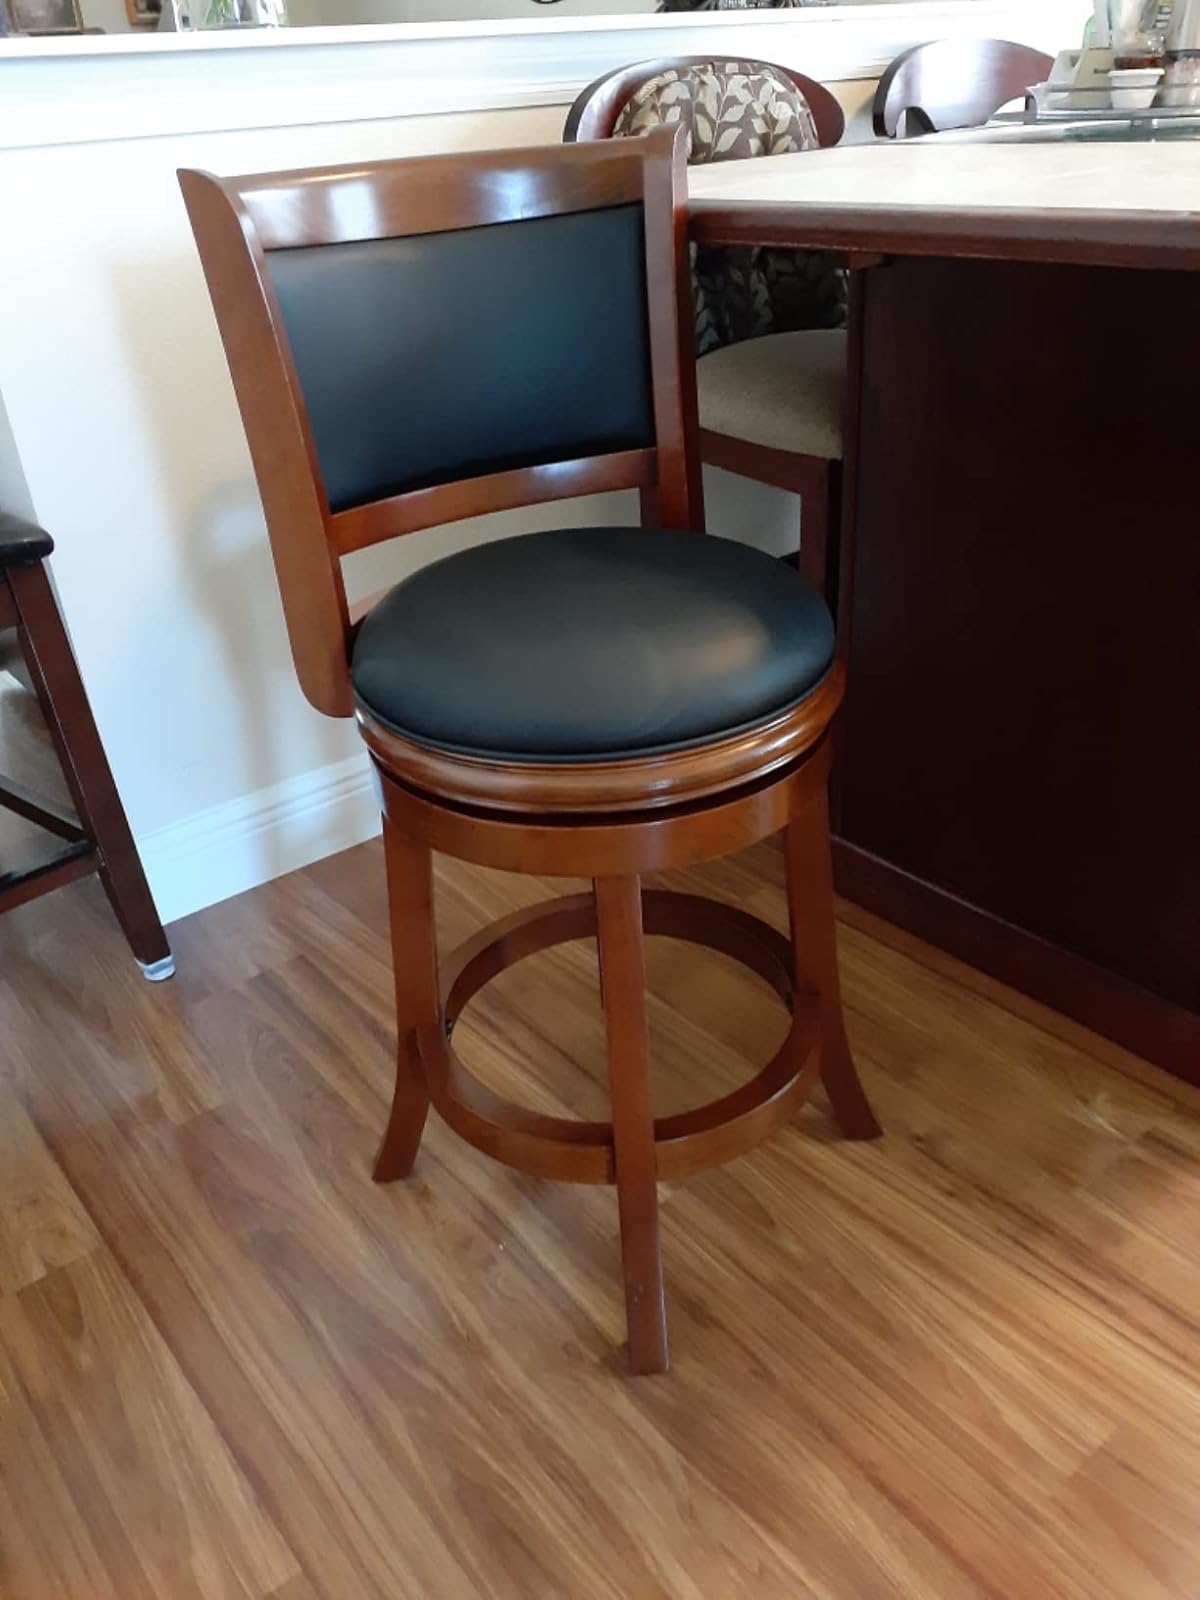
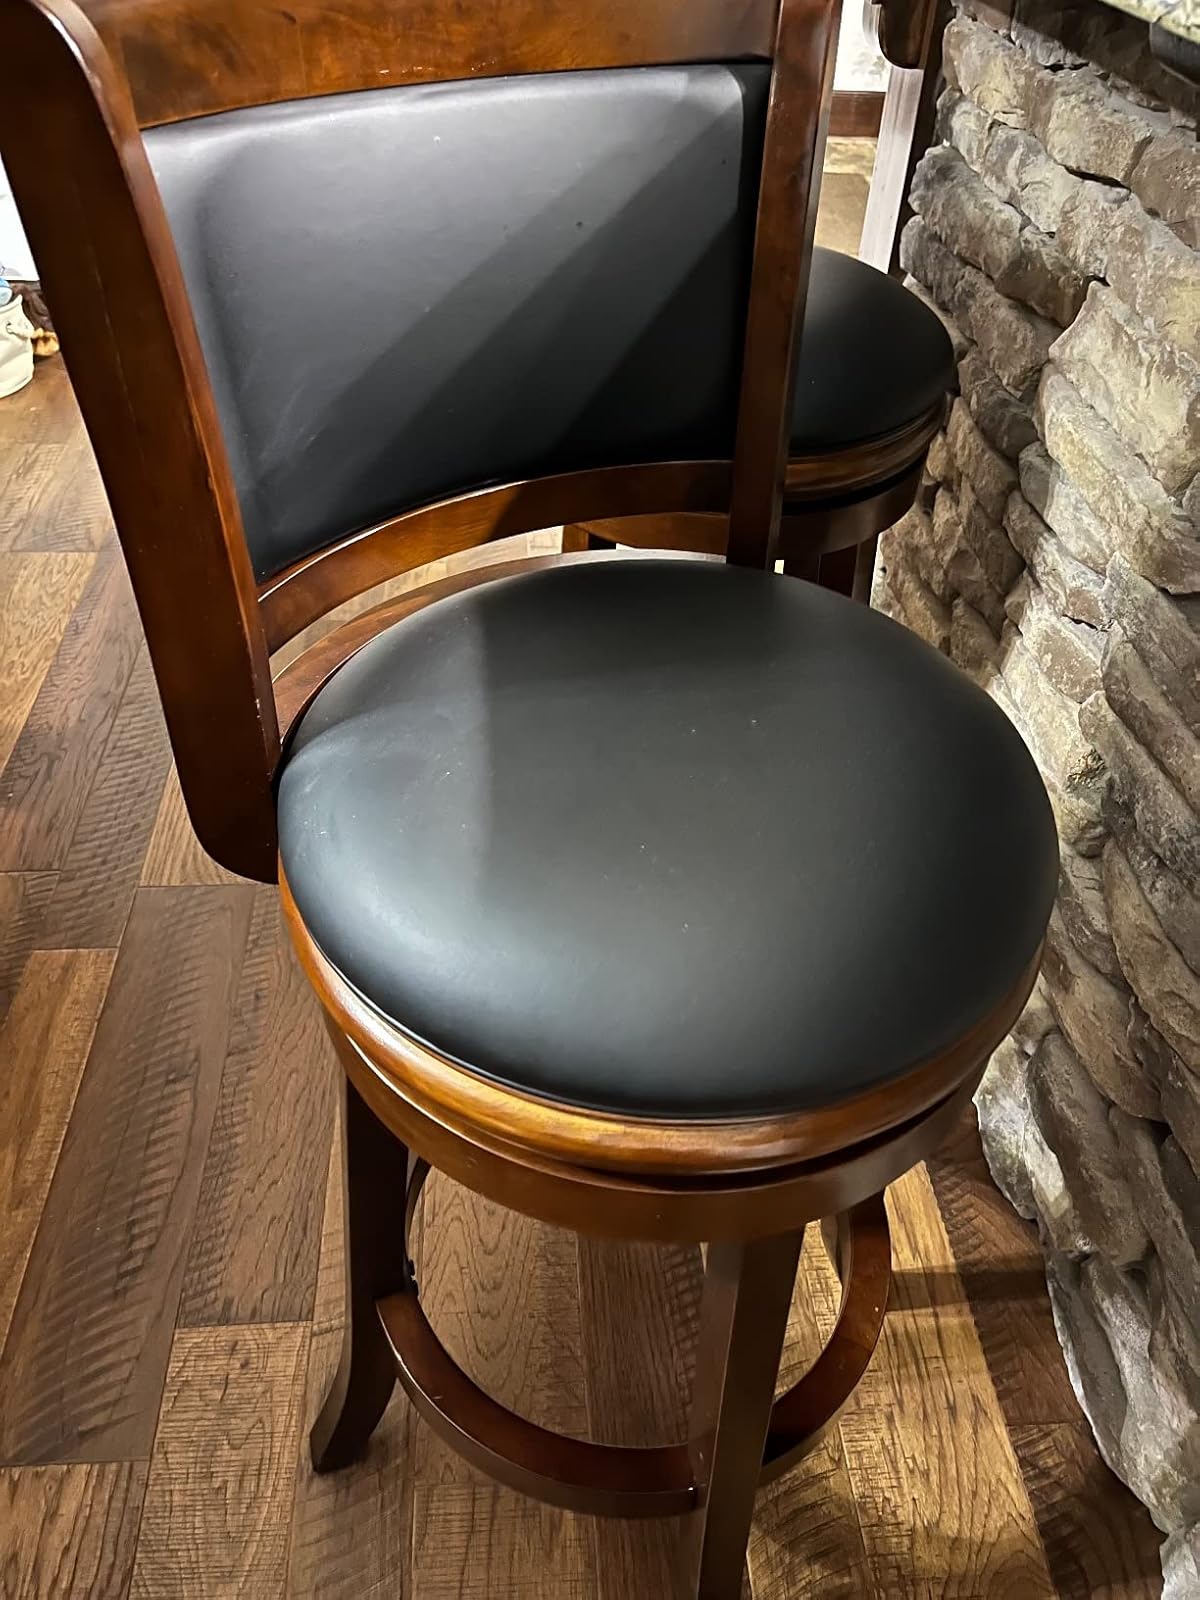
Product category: stool
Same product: no